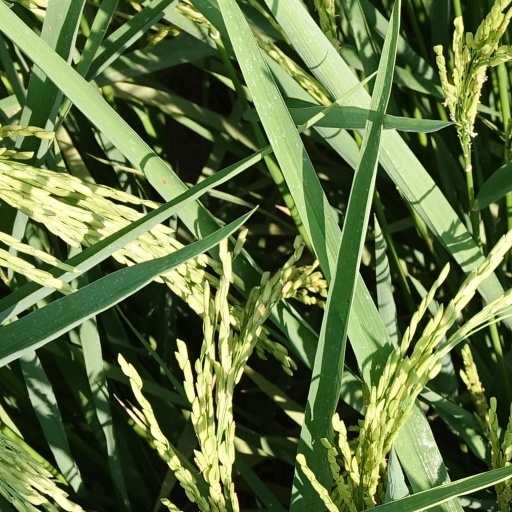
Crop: rice